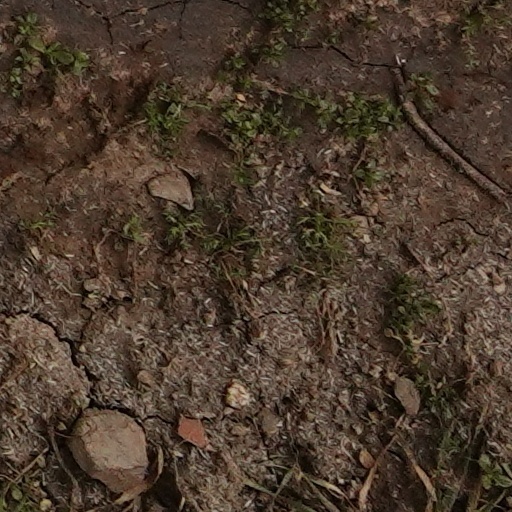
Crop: wheat